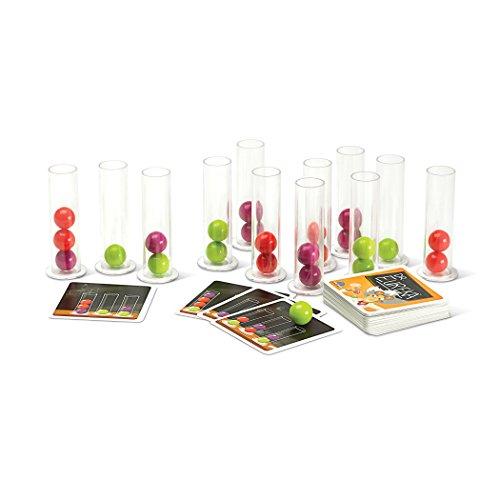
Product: Blue Orange Dr. Eureka Speed Logic Game
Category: Toys & Games | Games & Accessories | Board Games
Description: Speed logic game.
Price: $20.17
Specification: ProductDimensions:10.2x2.4x10.2inches|ItemWeight:1.25pounds|ShippingWeight:1.63pounds(Viewshippingratesandpolicies)|DomesticShipping:ItemcanbeshippedwithinU.S.|InternationalShipping:ThisitemcanbeshippedtoselectcountriesoutsideoftheU.S.LearnMore|ASIN:B01CKI02RU|Itemmodelnumber:03300|Manufacturerrecommendedage:8yearsandup